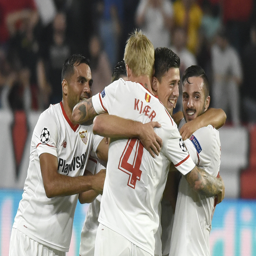
person in the game against football team